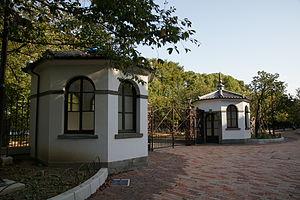
La Monnaie du Japon est un organisme du gouvernement japonais. Elle a son siège principal à Osaka et des filiales à Tokyo et Hiroshima.